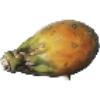
Label: cactus_fruit